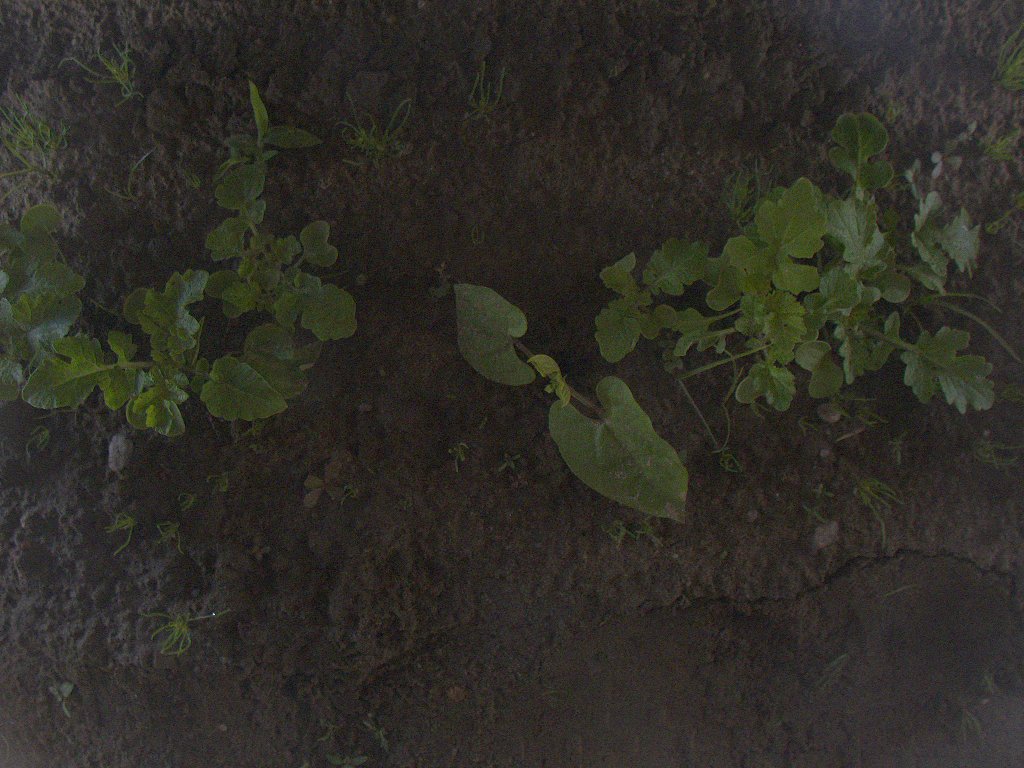
Crop: bean
Objects: bean, stem_bean